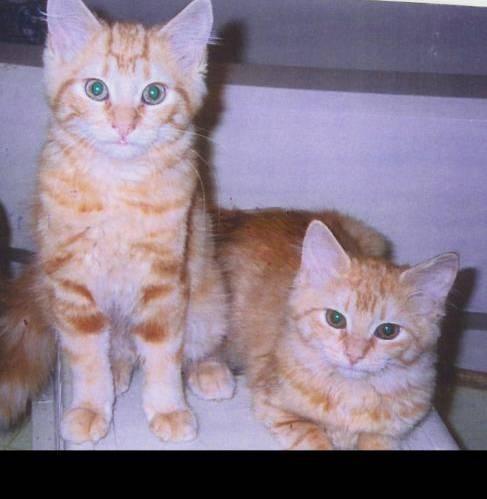
cat